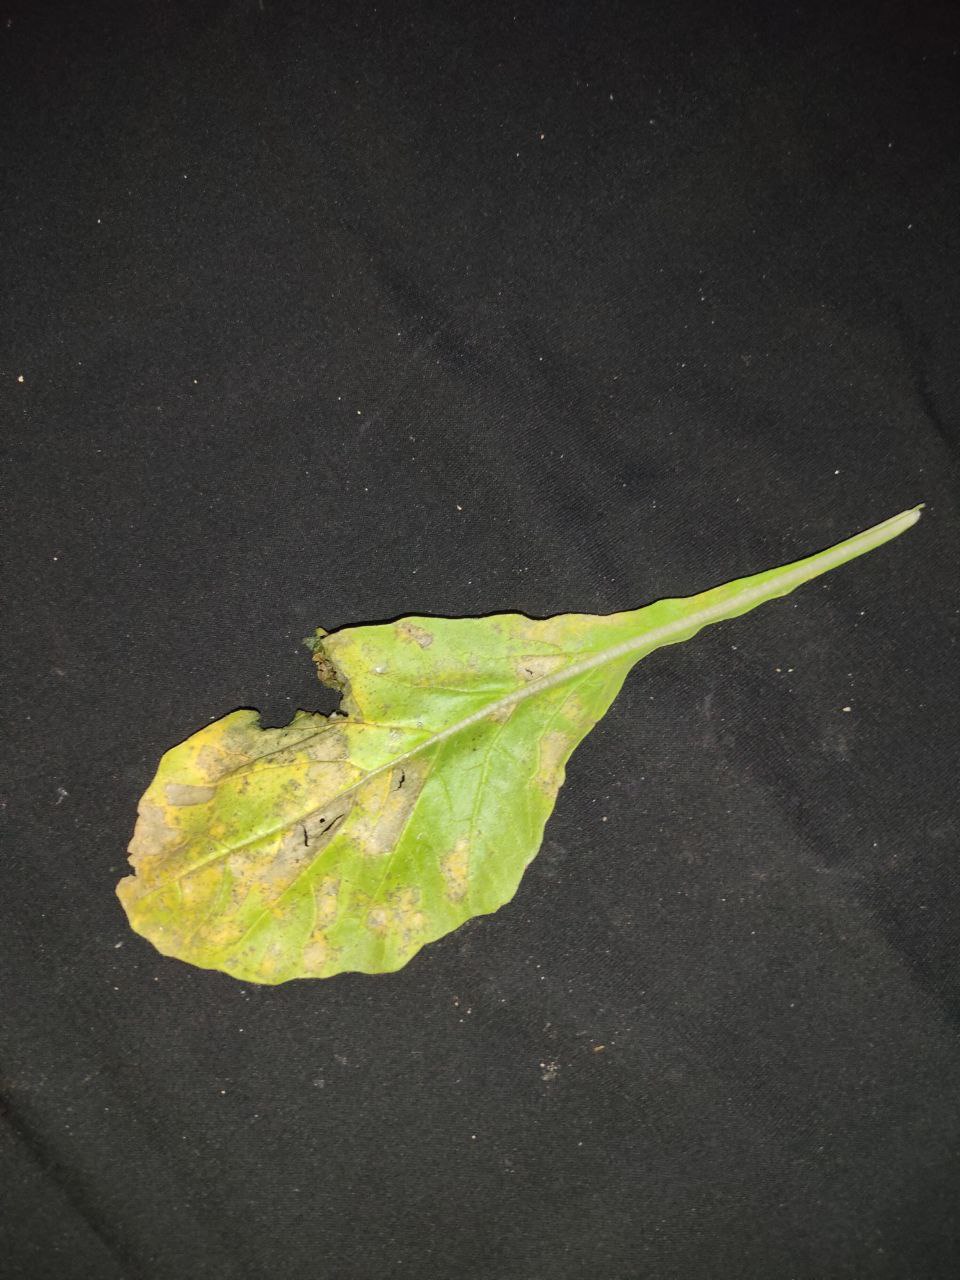
Label: Downey mildew